John Rolfe Apartments

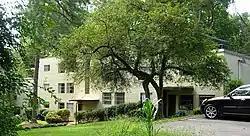
John Rolfe Apartments, August 2012

John Rolfe Apartments is a historic apartment building located in Richmond, Virginia. The building was built in 1940, and is a two and three-story, ten-unit, International style brick building. The rectangular building has concrete copings at the edges of the staggered flat roofs. The building's sloped setting is park-like with a heavy buffer of trees to the south and an open lawn and trees along the north property line. The building is considered a rare and early example of International Style residential architecture in the city of Richmond and the region.